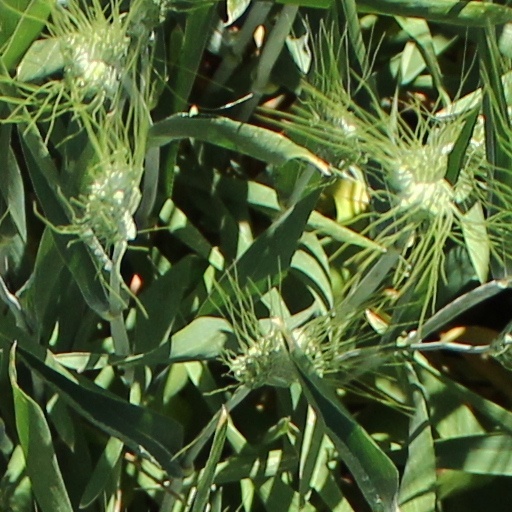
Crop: wheat